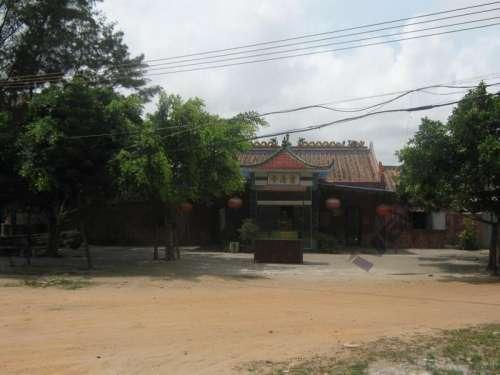
地标名称：灵清寺
所在城市：北海市·银海区